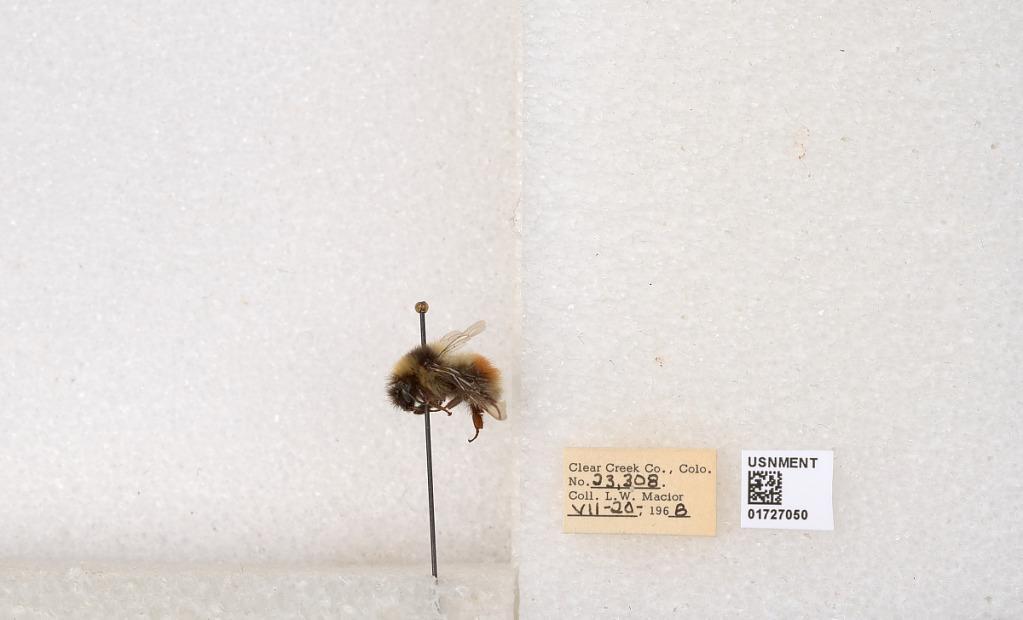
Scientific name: Bombus (Pyrobombus) sylvicola Kirby
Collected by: L. Macior
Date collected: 1968-7-20
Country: United States
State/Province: Colorado
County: Clear Creek
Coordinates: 39.6891, -105.644